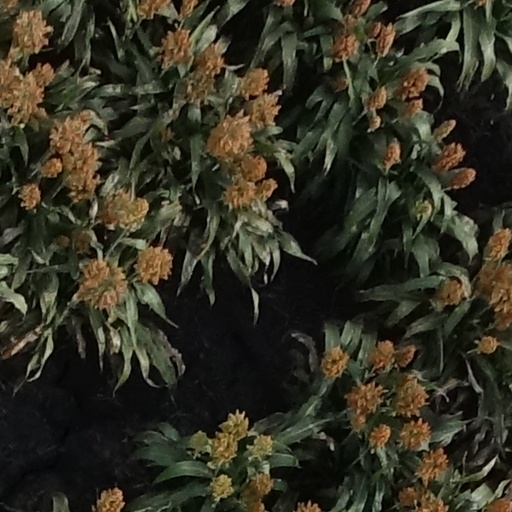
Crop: sorghum